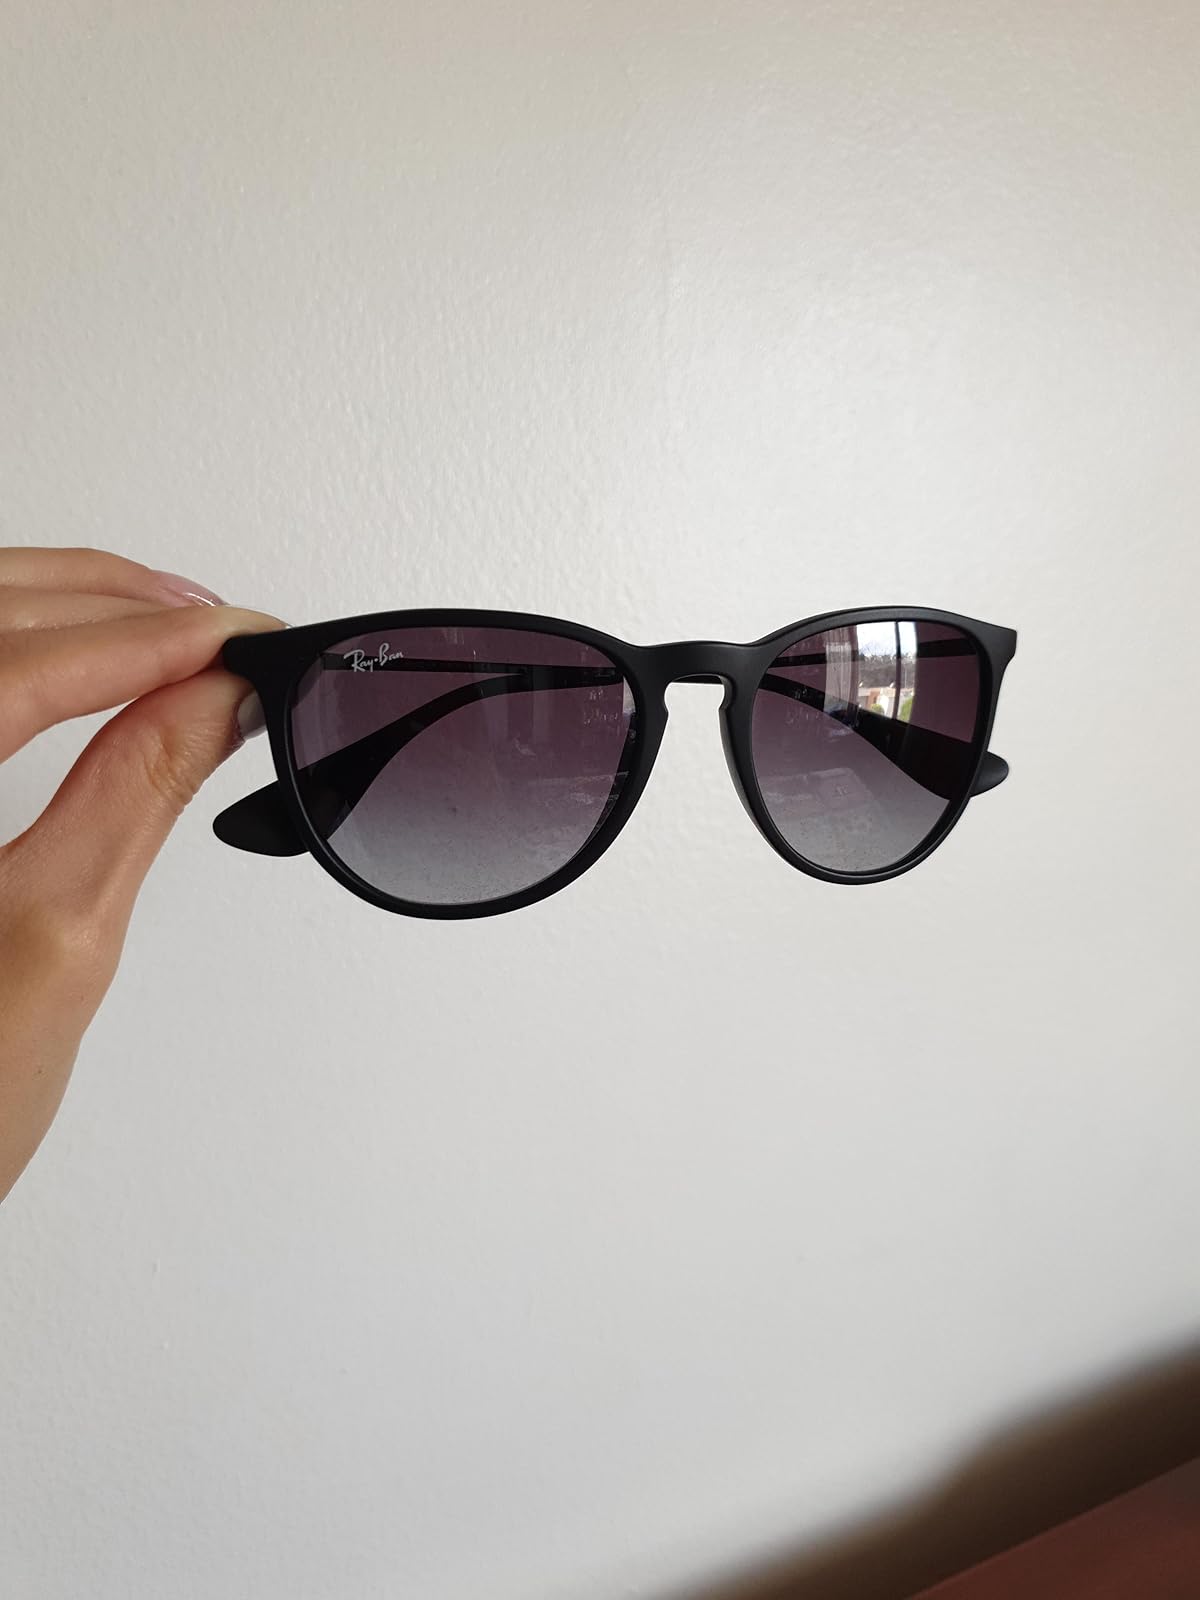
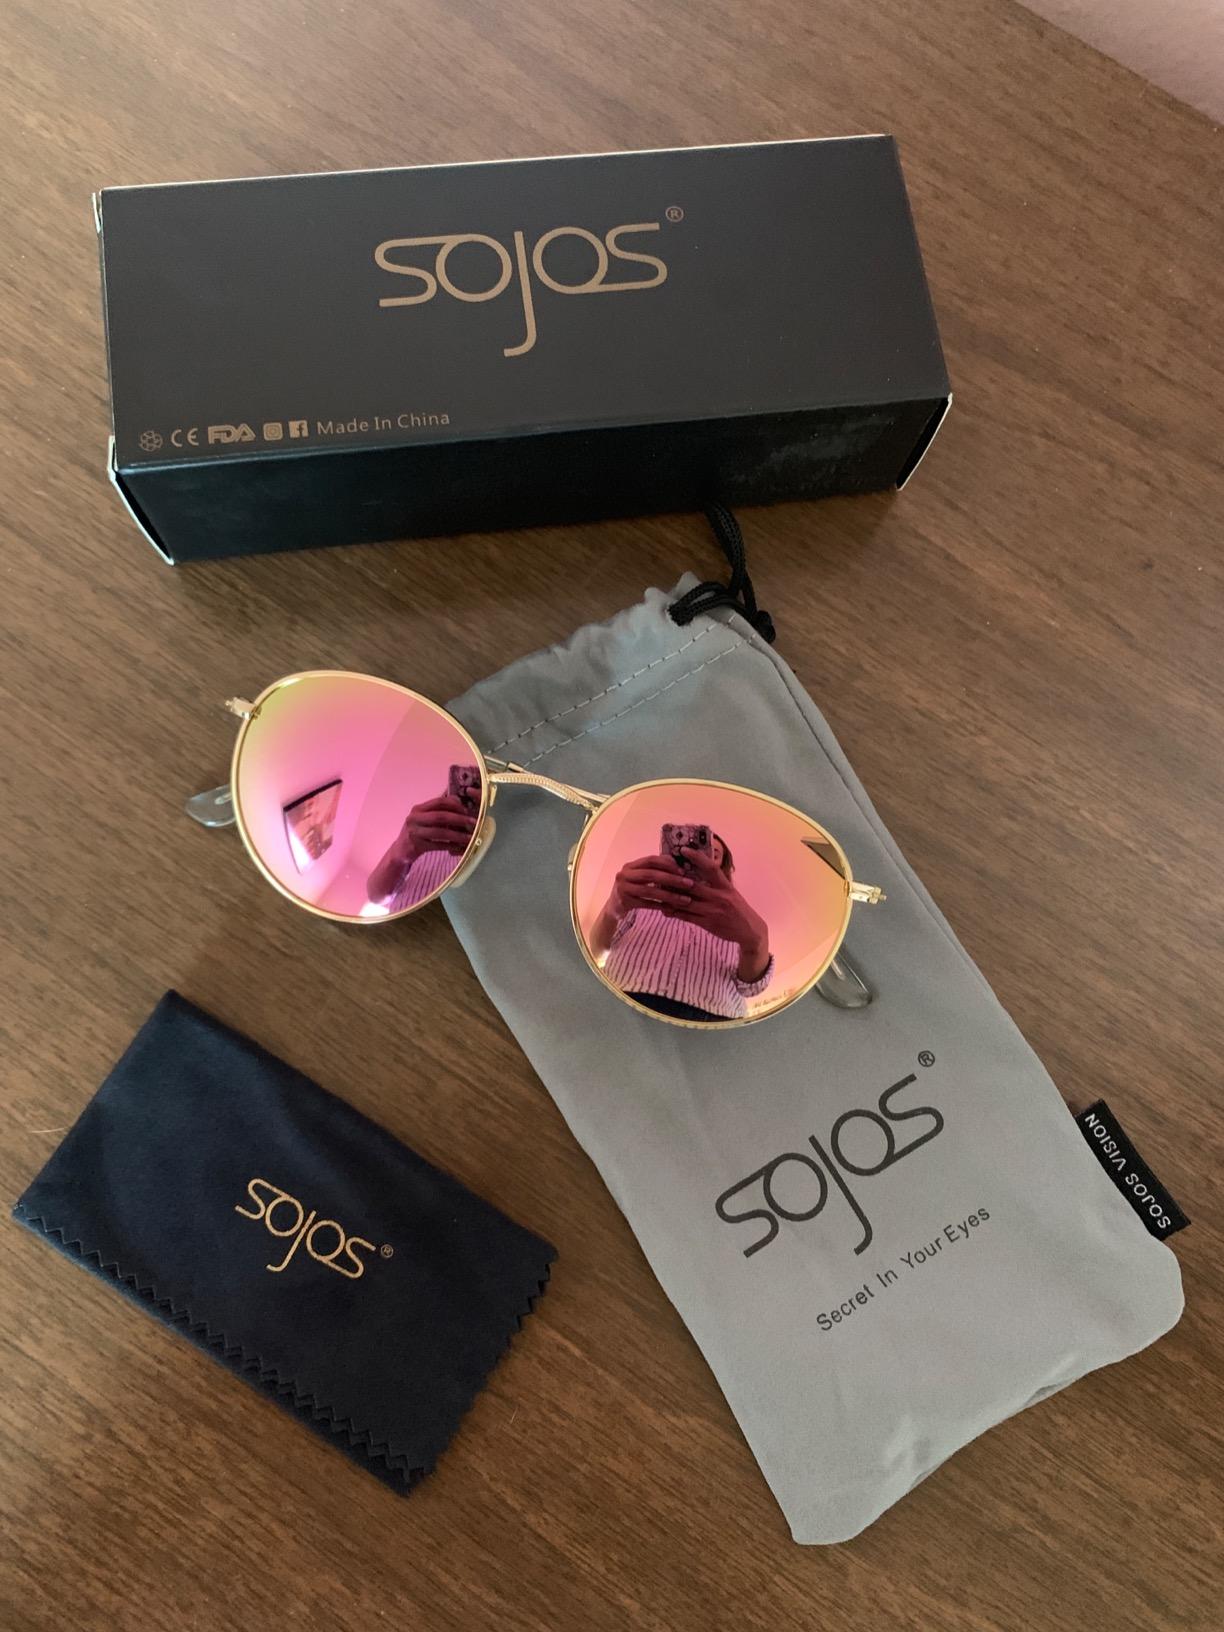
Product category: accessories_sunglasses
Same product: no